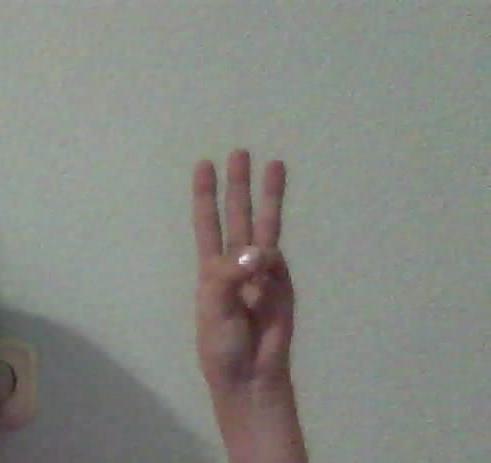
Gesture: three